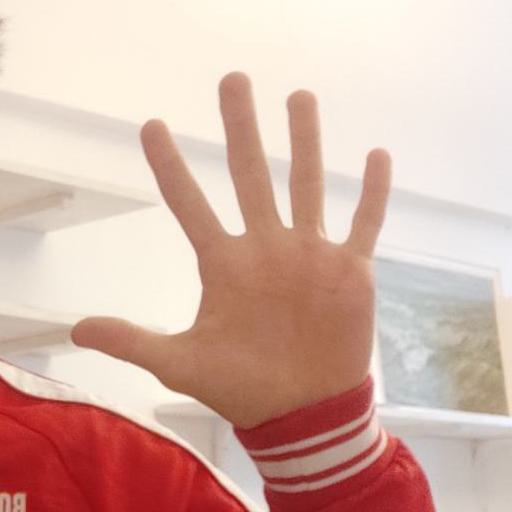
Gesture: palm